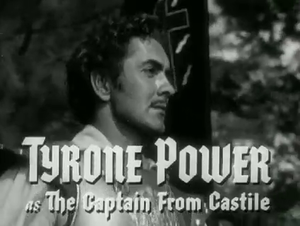
Capitaine de Castille est un film américain de Henry King, sorti en 1947.